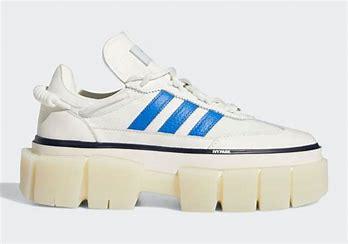
Brand: Adidas
Model: Sleek